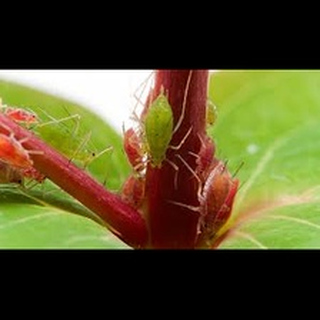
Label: wheat_aphid